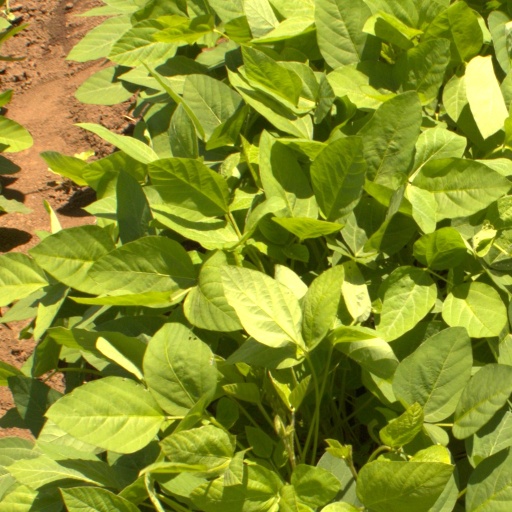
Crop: soybean